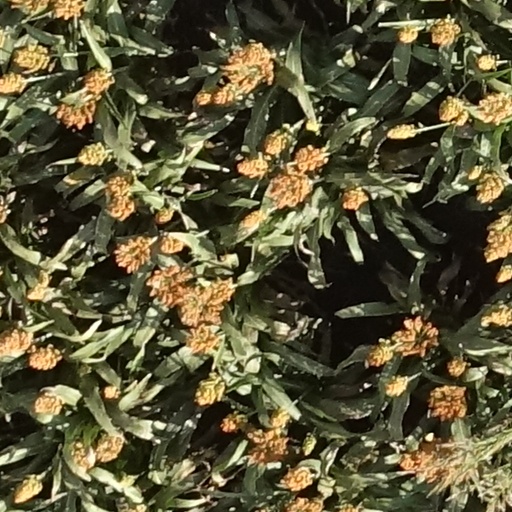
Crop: sorghum